Anti-Zionism

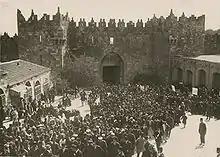
The first large-scale anti-Zionist demonstrations in Palestine, March 1920, during the Occupied Enemy Territory Administration. The crowd of Muslim and Christian Palestinians are shown outside Damascus Gate, Old City of Jerusalem.

Anti-Zionism is opposition to Zionism. Although anti-Zionism is a heterogeneous phenomenon, all its proponents agree that the creation of the State of Israel in 1948, and the movement to create a sovereign Jewish state in the region of Palestine—a region partly coinciding with the biblical Land of Israel—was flawed or unjust in some way.